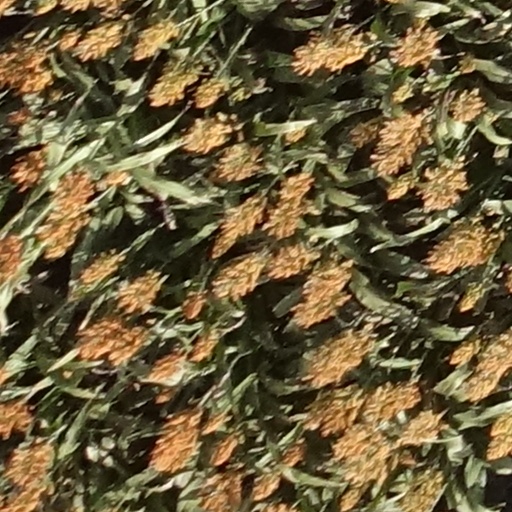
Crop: sorghum